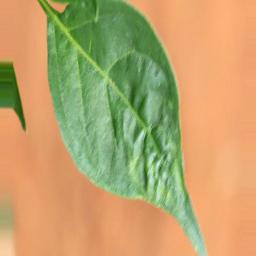
Label: mites_and_trips